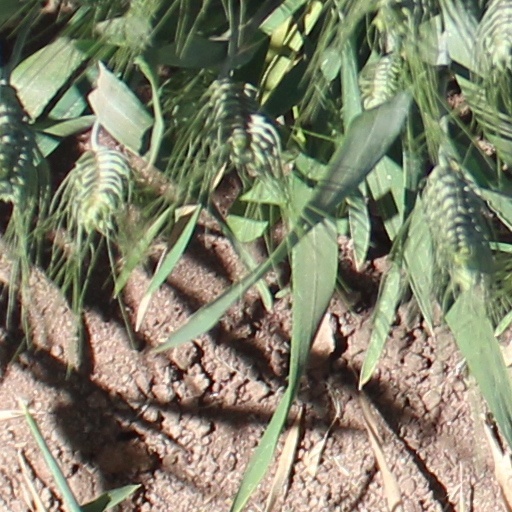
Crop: wheat